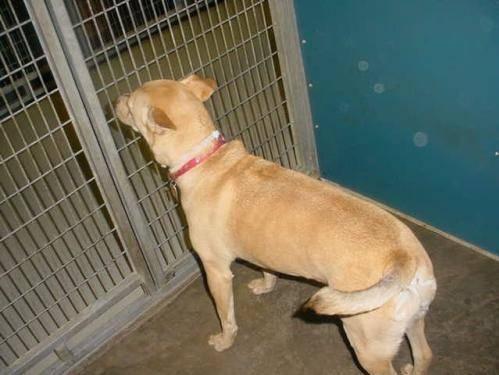
dog